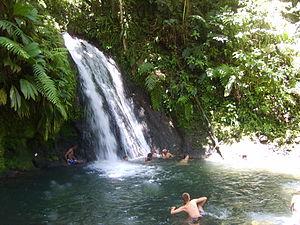
Cascade aux écrevisses sur la route des deux mamelles. (guadeloupe) France
La route de la Traversée, ou RD23, également appelée route des Mamelles est une route départementale de la Guadeloupe. C'est la seule voie routière traversant l'île de Basse-Terre d'est en ouest.
La Guadeloupe est une destination prisée pour le tourisme, pour ses plages de sable blanc ou de sable noir, ses cascades, ses musées, sa faune et sa flore, et ses nombreux sites à découvrir au hasard de la visite de certaines communes de l'île. La Guadeloupe offre aussi de nombreuses activités sportives, comme le nautisme, randonnées, découverte des fonds marins, pêche au gros, visite de Grand-cul-de-sac-Marin, etc. C'est ainsi la première destination touristique de l'Outremer français. En effet le tourisme guadeloupéen met en avant tous les atouts de l’île aussi bien le soleil et la mer que la forêt et le volcan : la Soufrière. La Guadeloupe est attractive surtout durant l’hiver où les touristes cherchent la chaleur sur les belles plages.
La Guadeloupe, en créole guadeloupéen : Gwadloup, et en langues amérindiennes : Karukera, est une île française de l'archipel des Antilles, en réalité un archipel composé de deux parties principales : la Grande-Terre à l'est et la Basse-Terre à l'ouest, séparées par un bras de mer « la Rivière-Salée ». La Guadeloupe est aussi par extension administrative un département français, une région mono-départementale de l'Outre-mer français et une région ultrapériphérique européenne, située dans les Caraïbes ; son code départemental officiel est le « 971 ». Elle est membre de l’OECS.
La Guadeloupe est un archipel des Petites Antilles, située dans la mer des Caraïbes. Elle forme l'entité la plus grande et la plus peuplée de la région monodépartementale d'outre-mer française portant le même nom : la Guadeloupe.